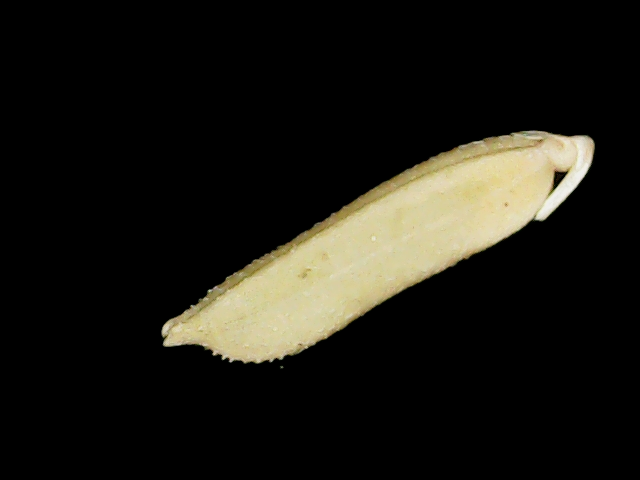
Rice variety: Binadhan19